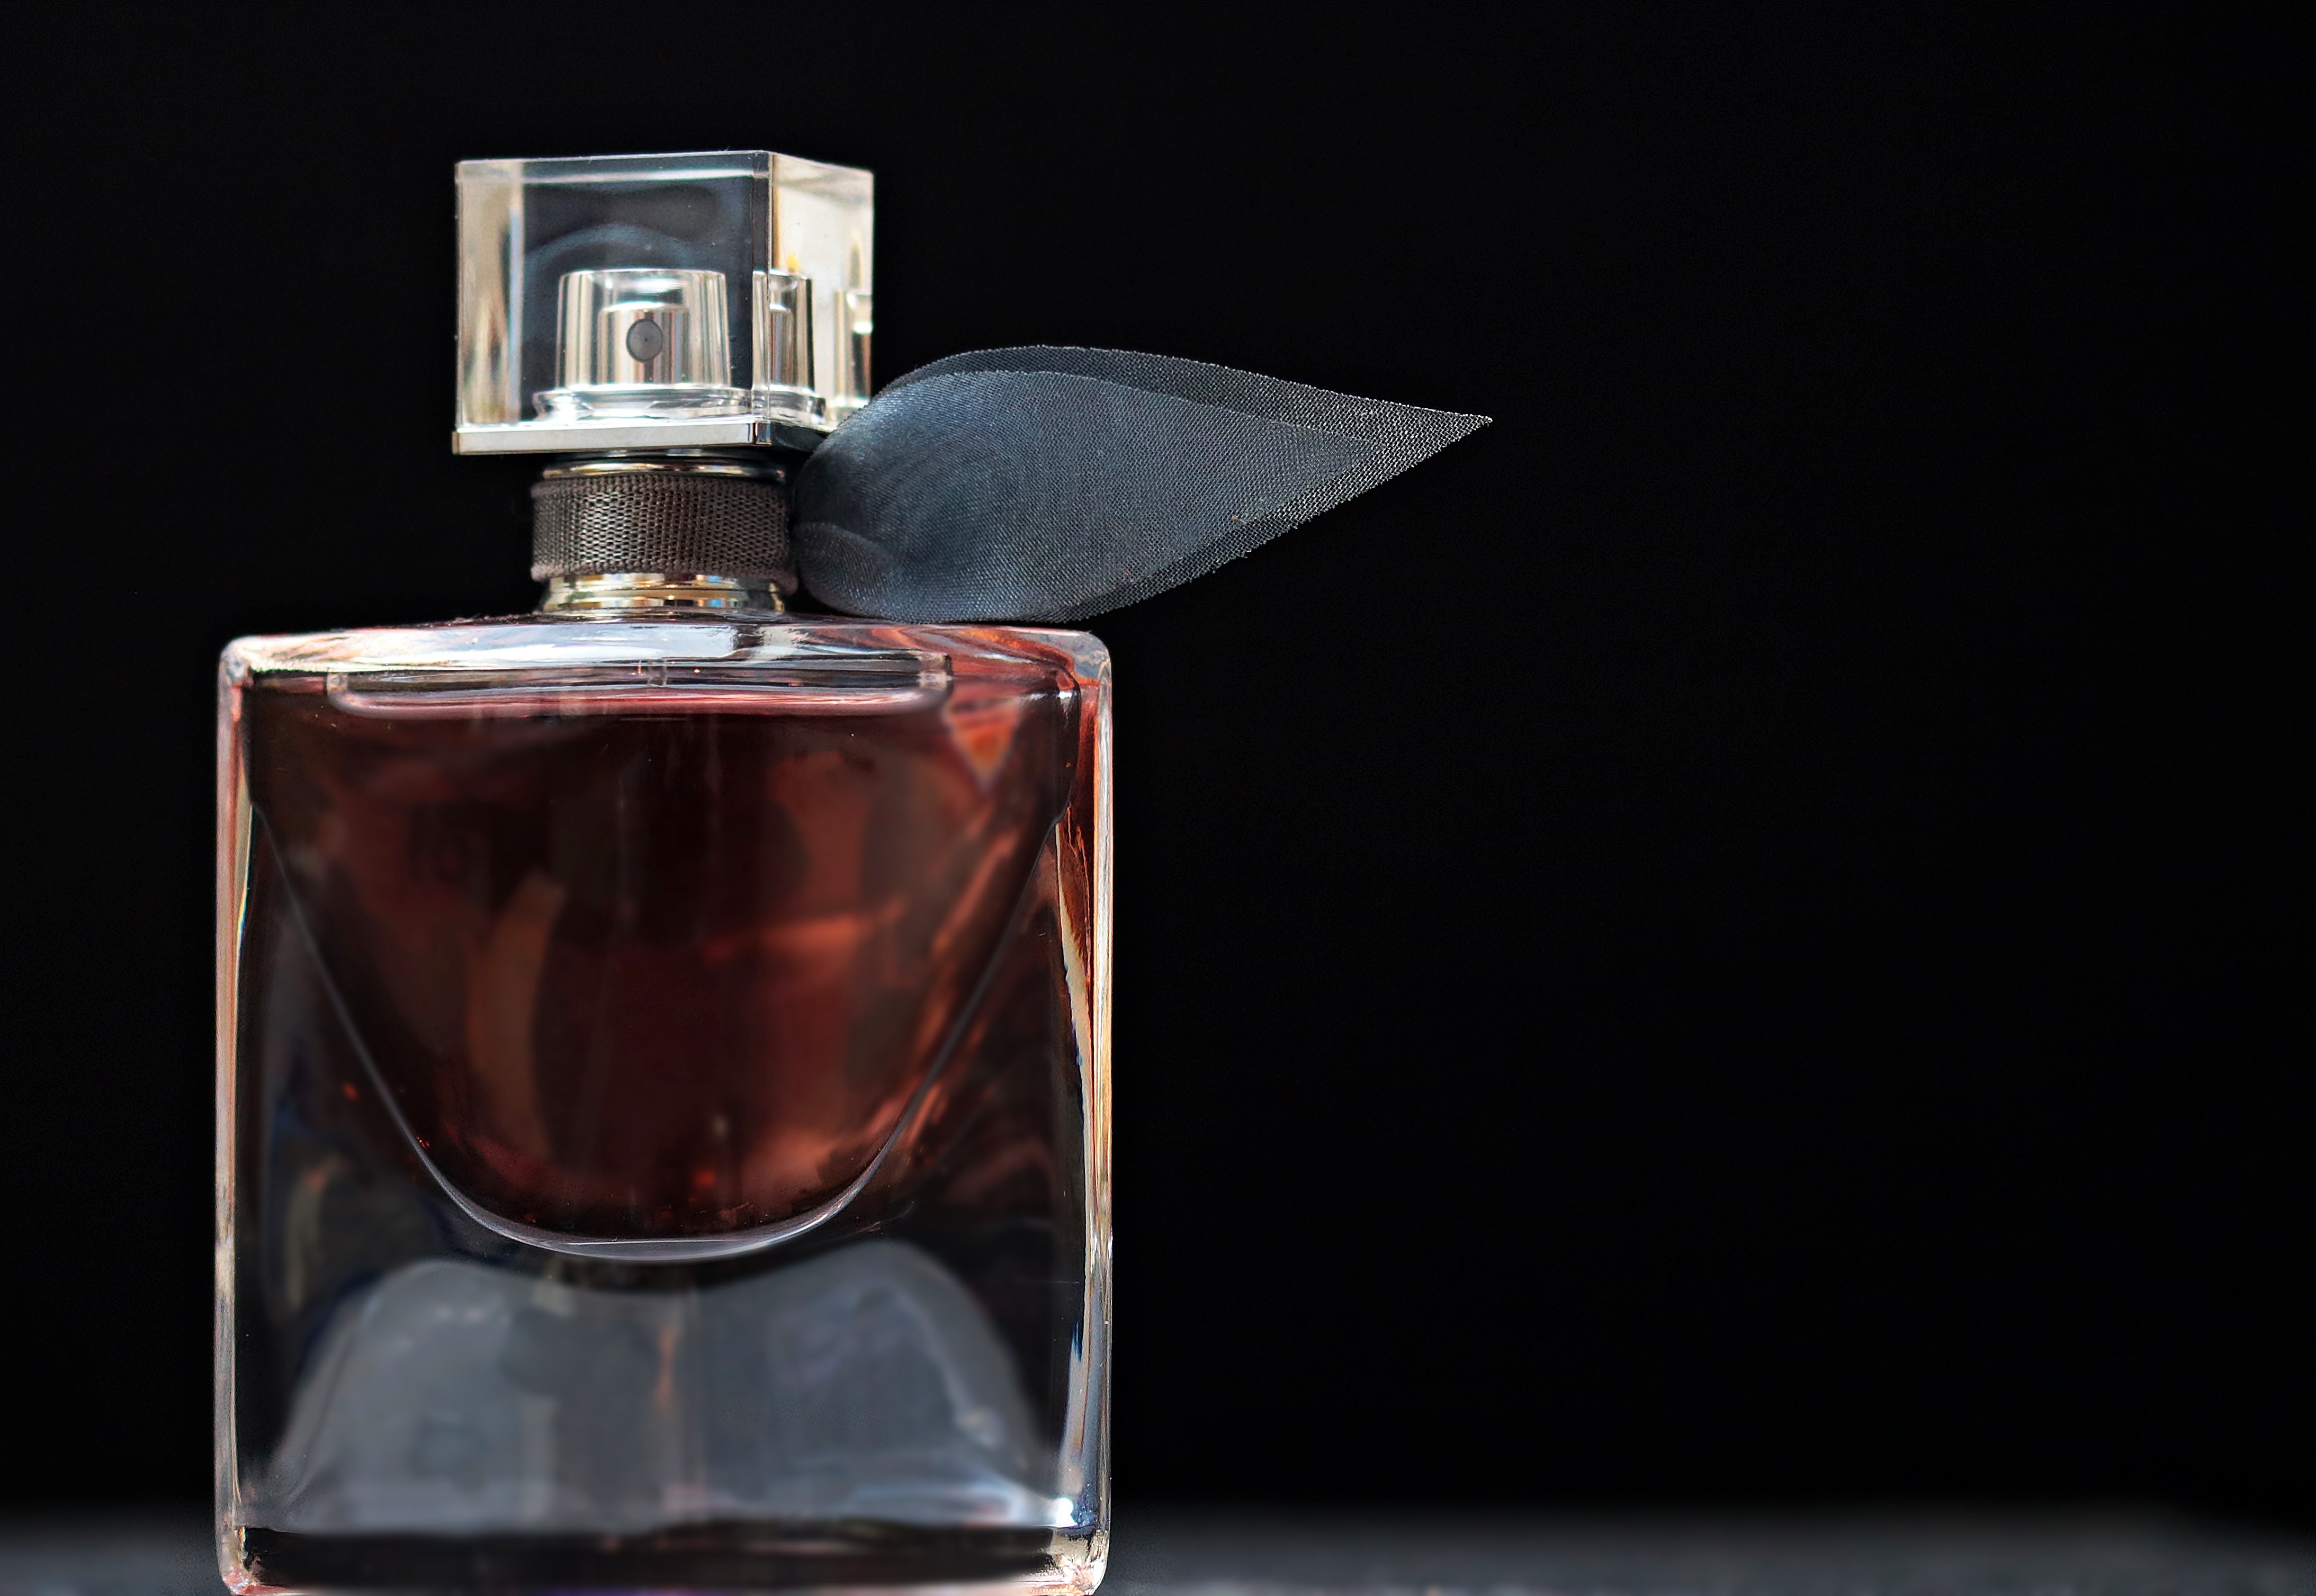
bottle, pink, still life, glass bottle, fragrant, perfume, cosmetics, fragrance, flacon, perfume bottle, distilled beverage